Beddomeia launcestonensis

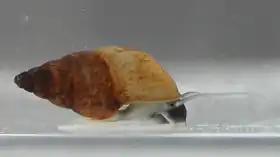
Potamopyrgus antipodarum

Efforts are being made by the Department of Primary Industries, Parks, Water and Environment, Tasmania to educate the population on potential risks that may endanger the existence of "B. launcestonensis" with rules and regulations being orchestrated to enable the conservation of the species and its environment.